Bayesian inference in phylogeny

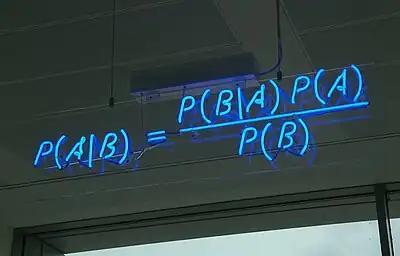
Bayes' Theorem

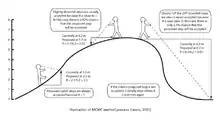
Metaphor illustrating MCMC method steps

Bayesian inference refers to a probabilistic method developed by Reverend Thomas Bayes based on Bayes' theorem. Published posthumously in 1763 it was the first expression of inverse probability and the basis of Bayesian inference. Independently, unaware of Bayes' work, Pierre-Simon Laplace developed Bayes' theorem in 1774.